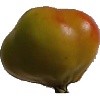
Label: Apple Red Yellow 2